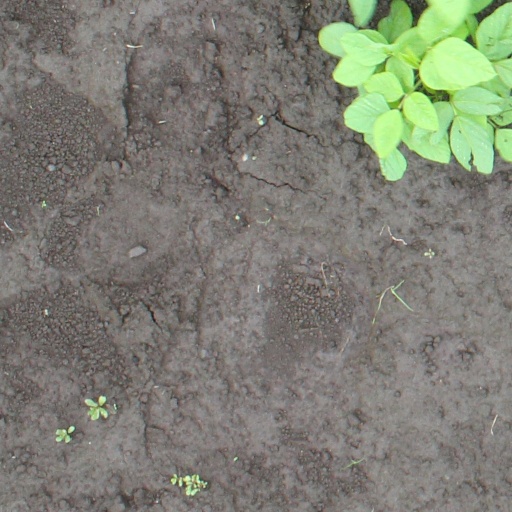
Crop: soybean